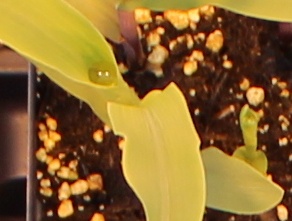
Label: Corn